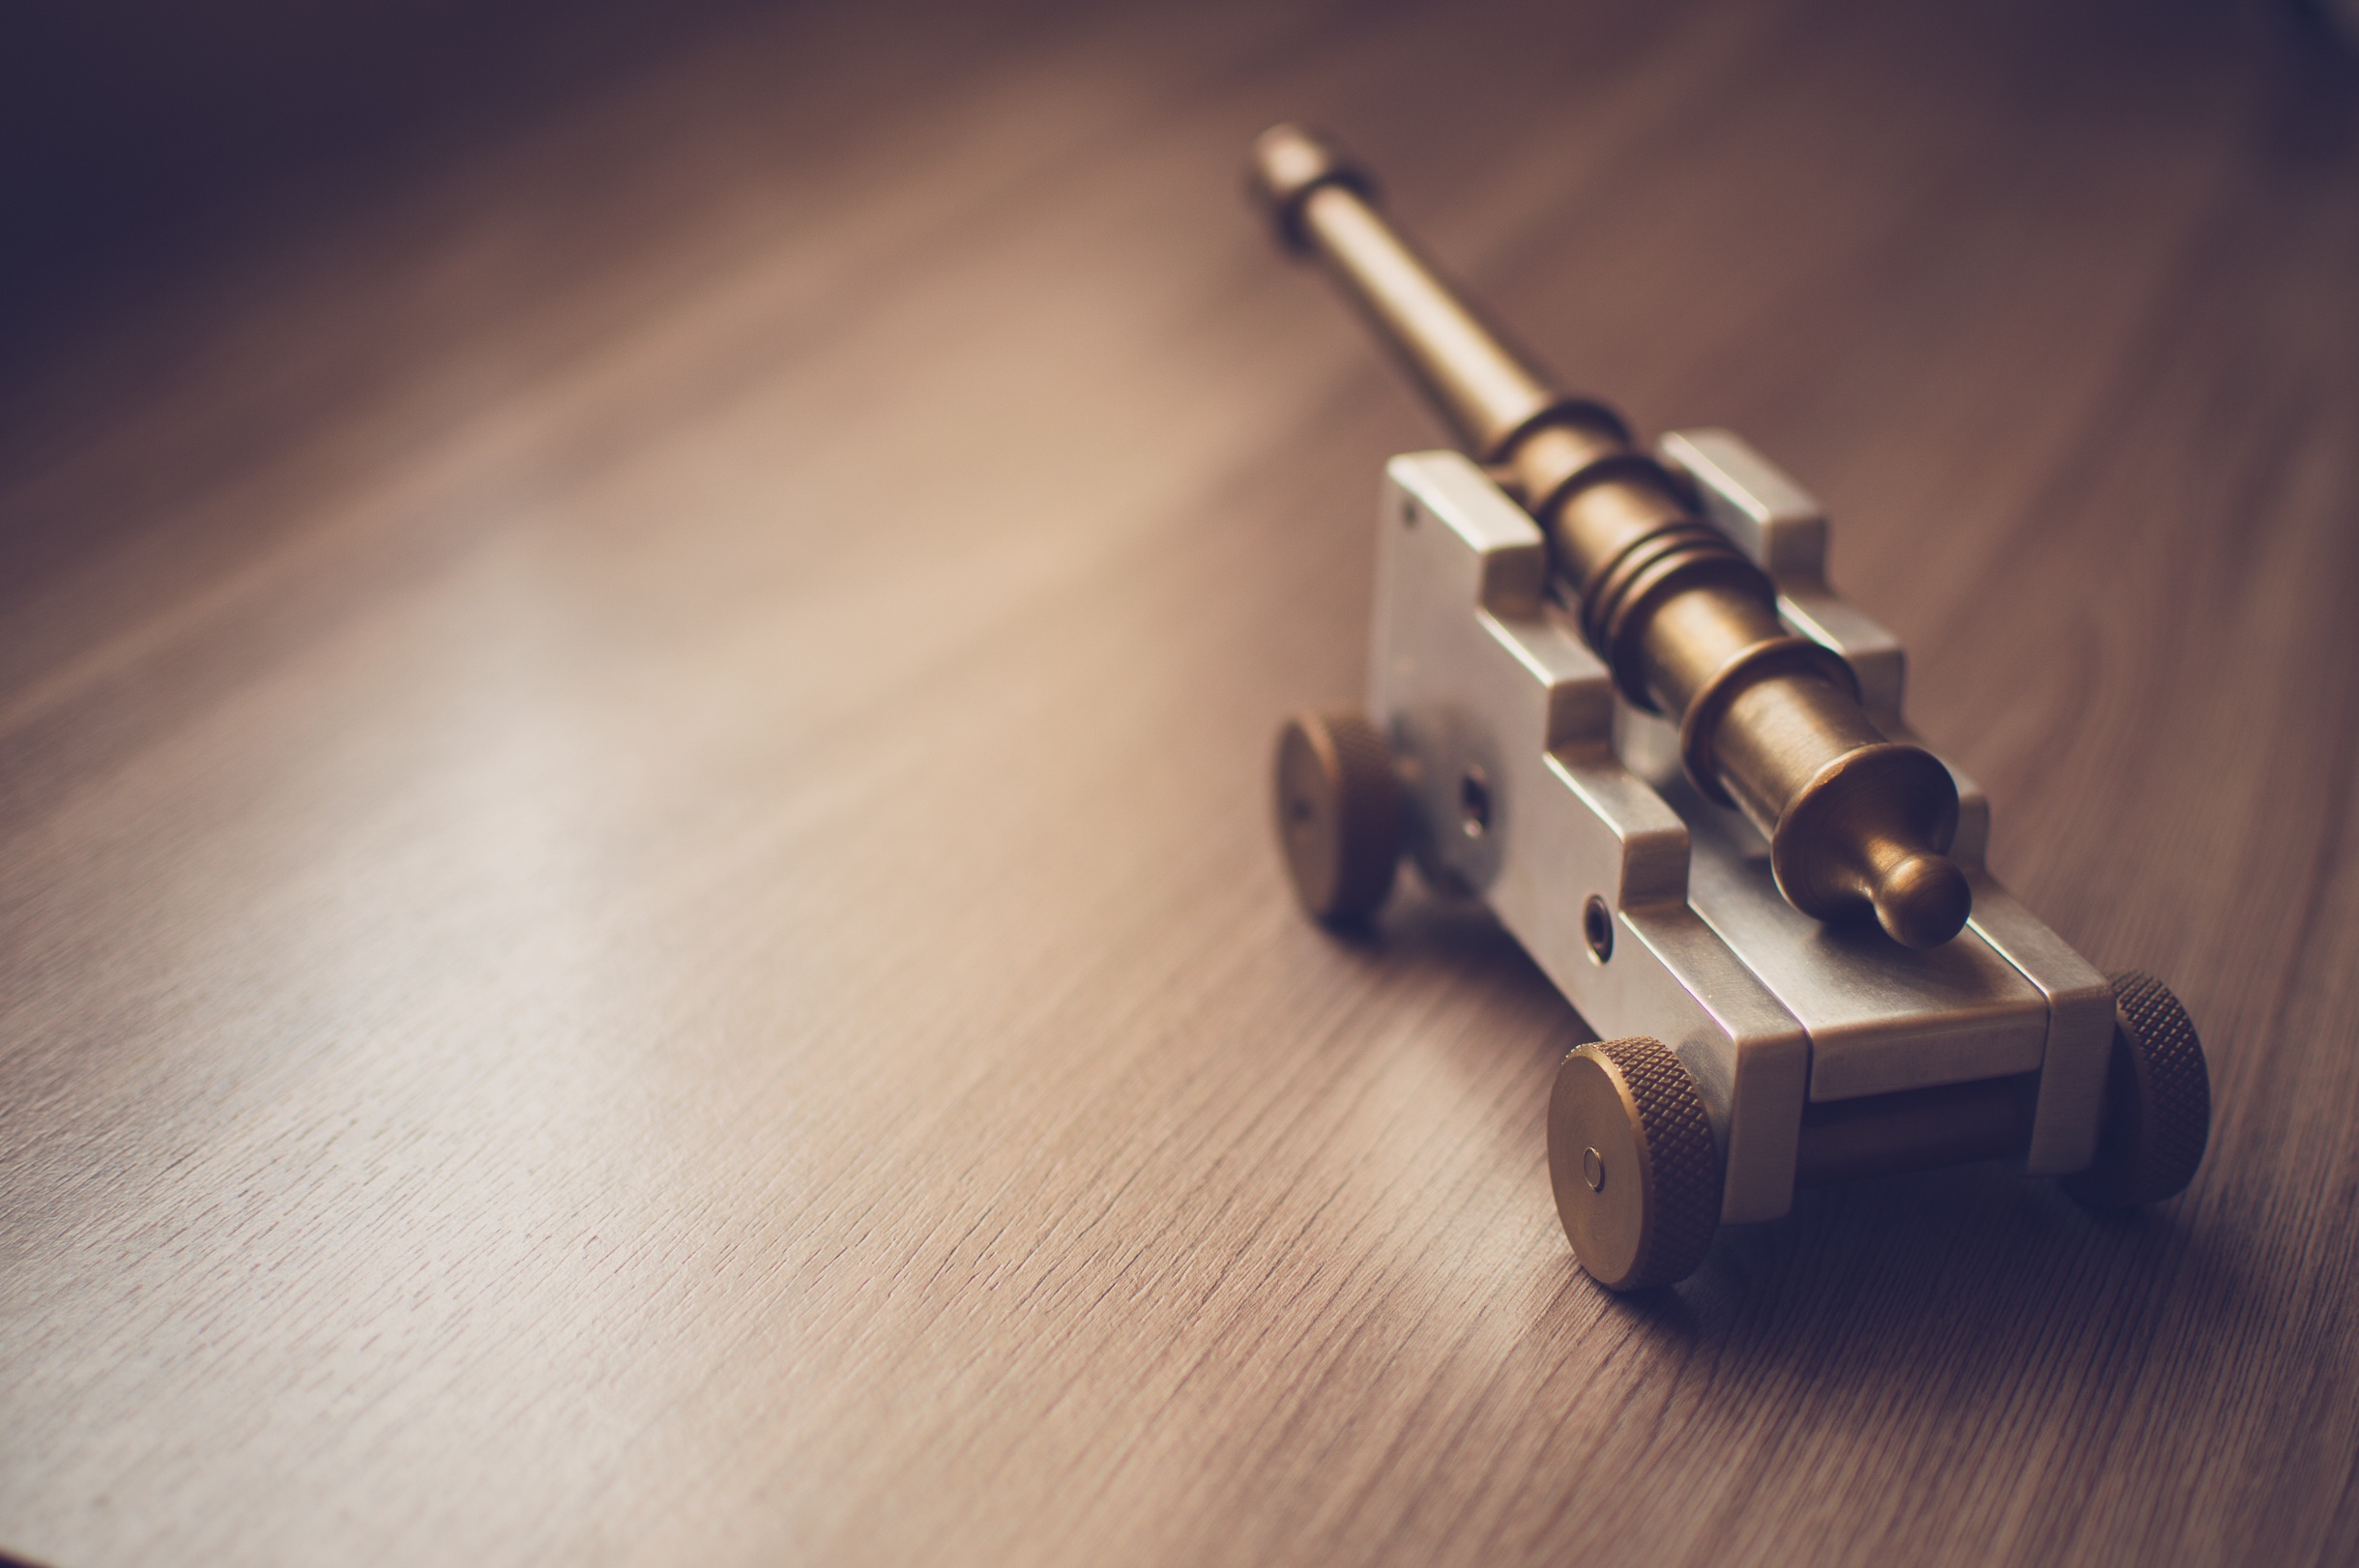
table, light, wood, white, metal, gadget, toy, close up, gold, silver, cannon, bomb, shape, prototype, macro photography, firearm, gun accessory